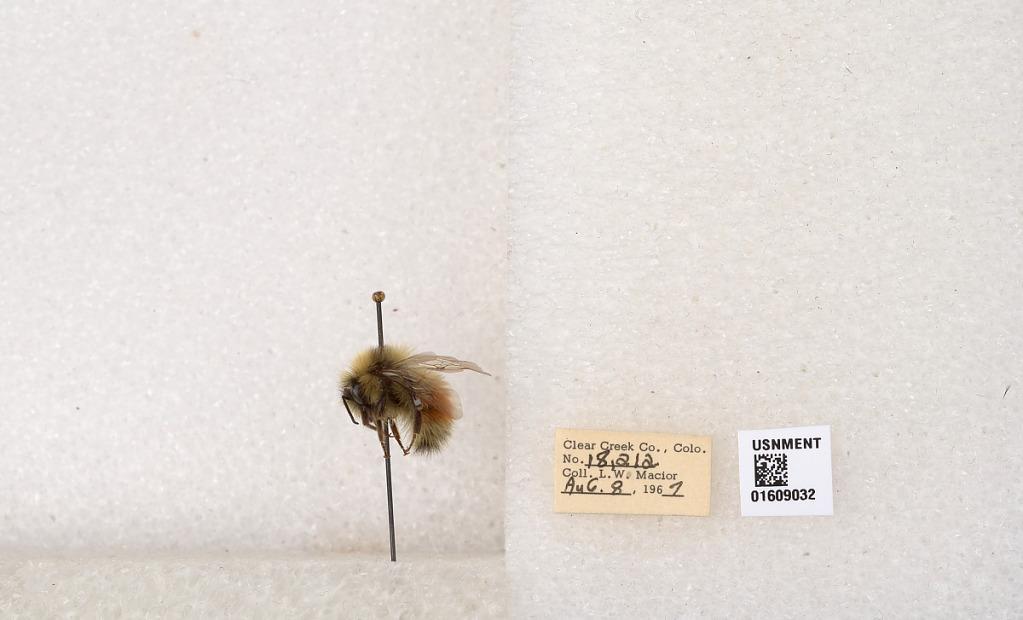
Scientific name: Bombus (Pyrobombus) sylvicola Kirby
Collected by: L. Macior
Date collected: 1967-8-8
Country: United States
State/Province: Colorado
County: Clear Creek
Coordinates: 39.6856, -105.645